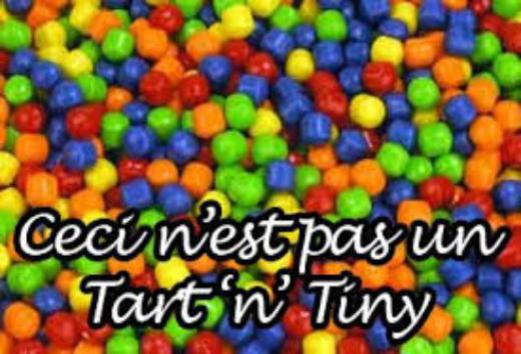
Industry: Food